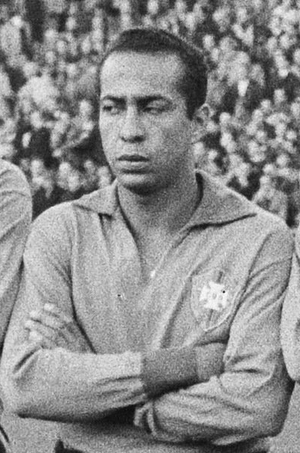
José Ferreira Franco, plus connu sous le nom de Zequinha, était un footballeur international brésilien né le 18 novembre 1934 au Brésil et mort le 25 juillet 2009. Il jouait au poste de milieu de terrain.